Fernando Gomes (Portuguese footballer)

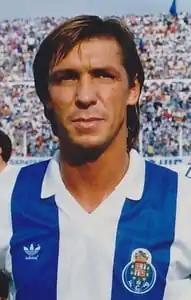
Gomes with Porto in the 80s

Fernando Mendes Soares Gomes (22 November 1956 – 26 November 2022) was a Portuguese professional footballer who played as a striker.